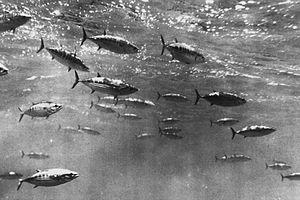
Un banc est un groupement important de poissons de la même espèce qui se déplacent ensemble, sans hiérarchie. Il correspond à un comportement d'agrégation. Le terme « banc » désigne surtout les groupements de poissons, mais par extension, il peut également désigner ceux de calmars, de copépodes, de méduses, etc.